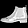
Label: Ankle boot